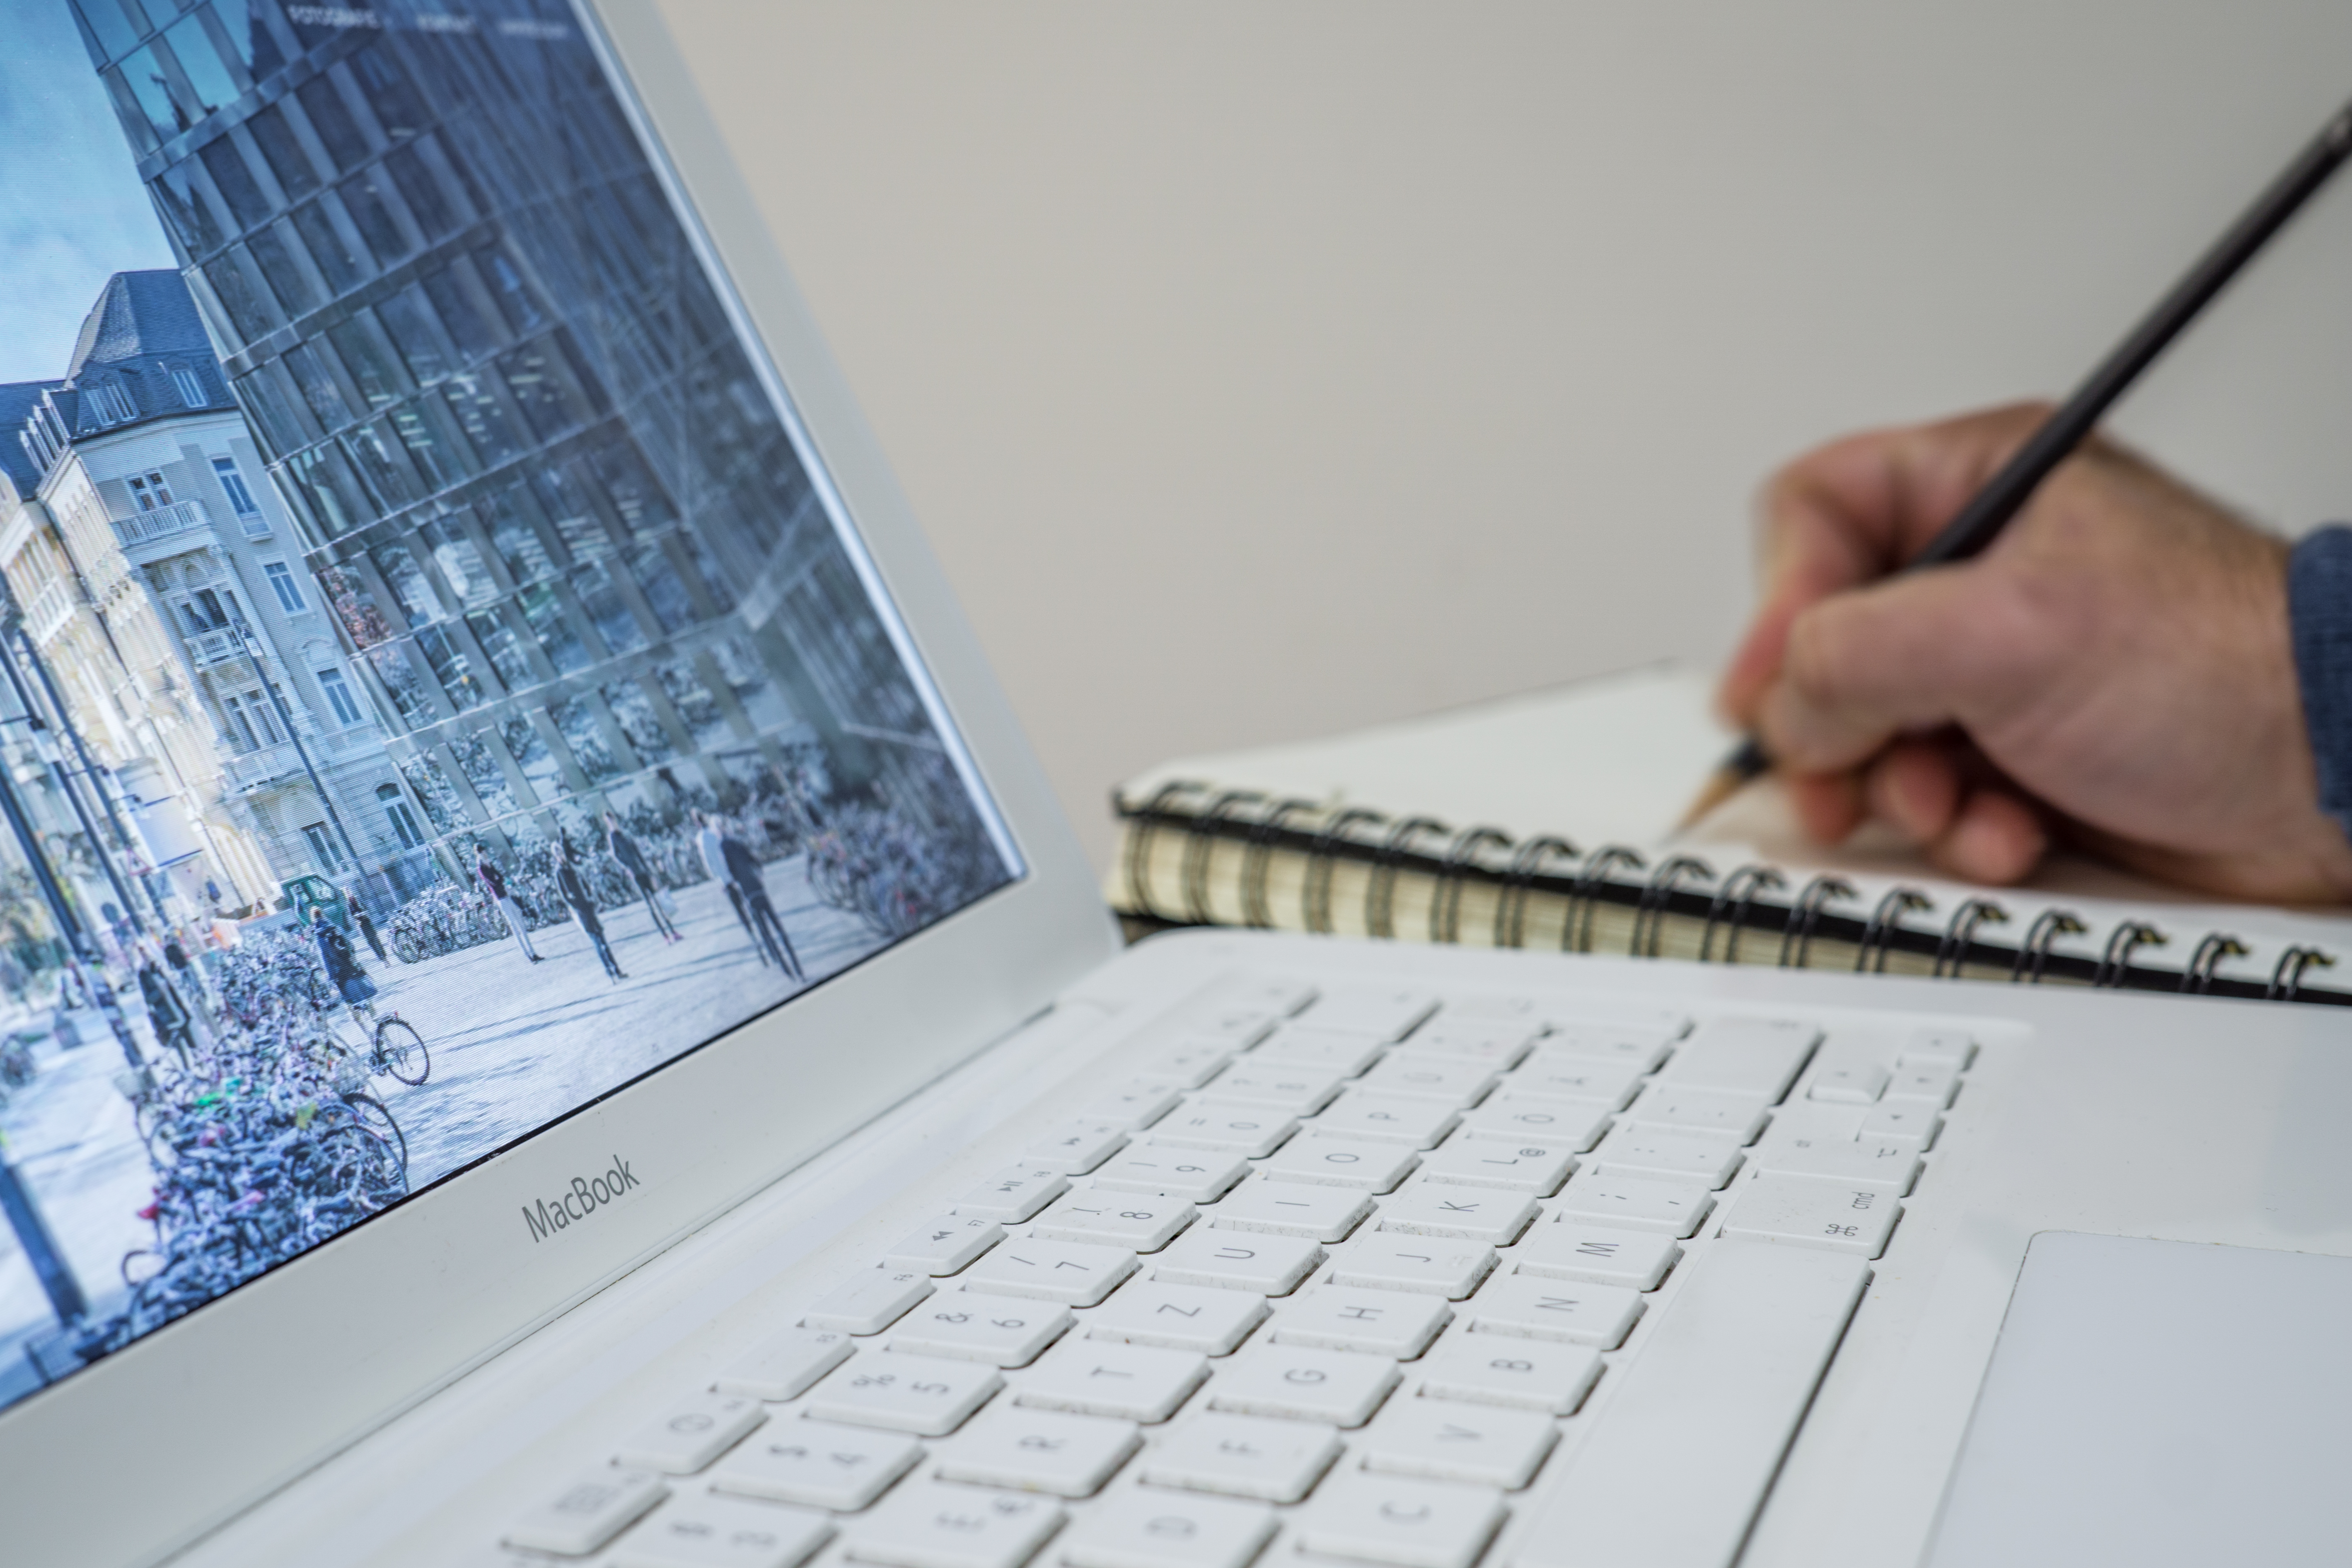
laptop, desk, notebook, computer, macbook, mac, writing, work, screen, apple, working, table, pencil, blur, keyboard, technology, web, internet, workspace, office, business, paper, preparation, close up, indoors, focus, drawing, design, composition, planning, document, job, notes, workplace, data, finance, taking notes